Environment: real
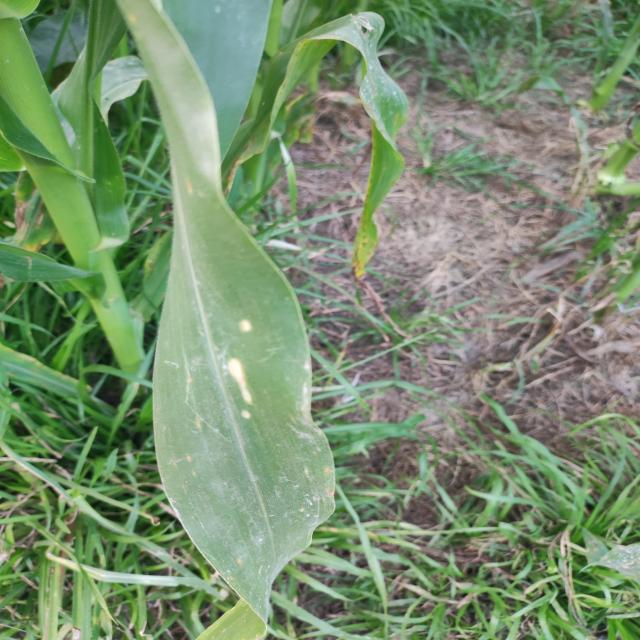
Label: northern_corn_leaf_blight